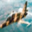
Label: airplane